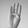
ASL letter: B